Mesilla Plaza

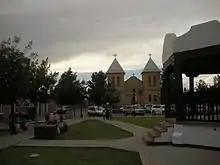
View of the plaza in 2009

The plaza today is still ringed by many buildings harkening back to its early days. The plaza itself, originally an open dirt area, is now lined by brick sidewalks and is grassy, and sports a bandstand built in the 1970s. The most prominent structure is the Basilica of San Albino, built in 1906 on the site of the original 1852 church. Buildings on the east and west sides include Territorial style buildings from the 1850s, among them the original Butterfield State ticket office and waiting room. Some buildings were originally built as residences, but have since been readapted for commercial use, while some were originally built for commercial use.